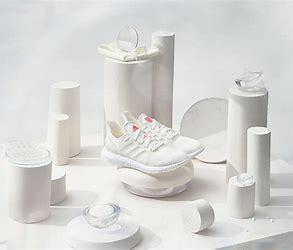
Brand: adidas
Model: 100